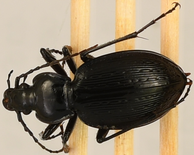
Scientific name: Carabus goryi
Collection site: Mountain Lake Biological Station NEON (MLBS), plot MLBS_009